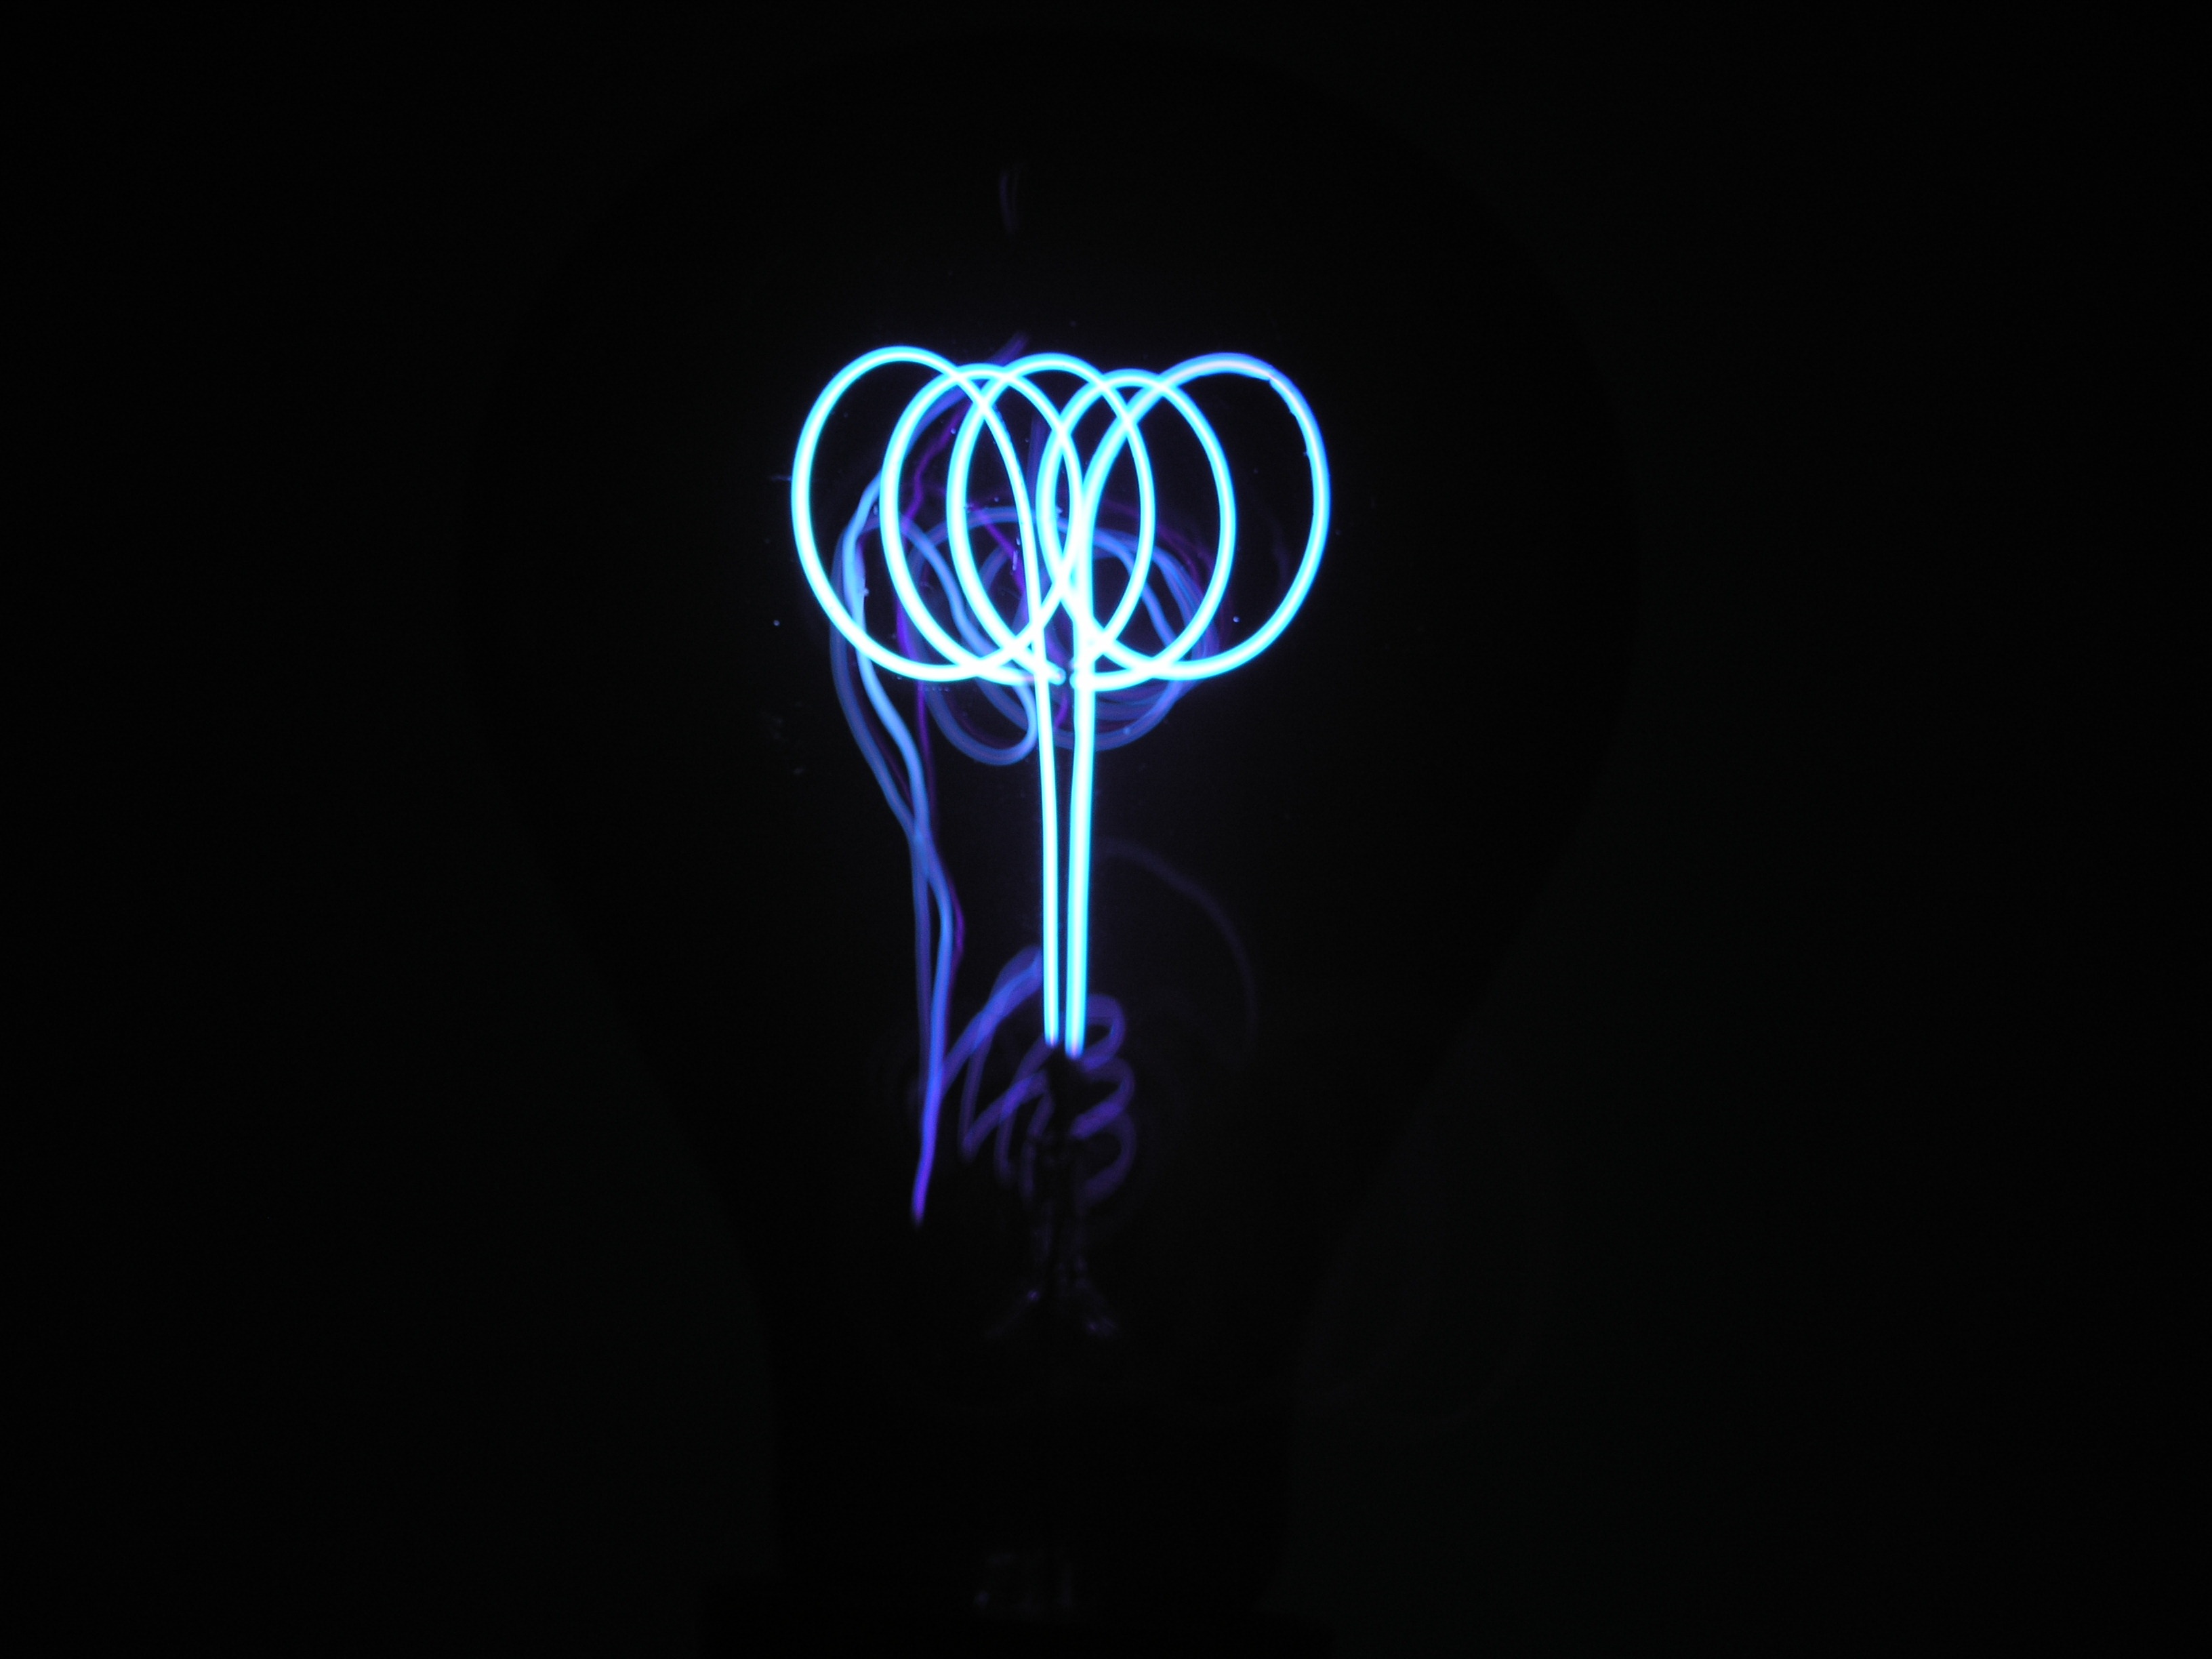
light, nostalgia, darkness, blue, lamp, light bulb, lighting, light fixture, organ, tungsten, disappearing, light source, immediately, glow lamp, computer wallpaper, incandescent light bulb